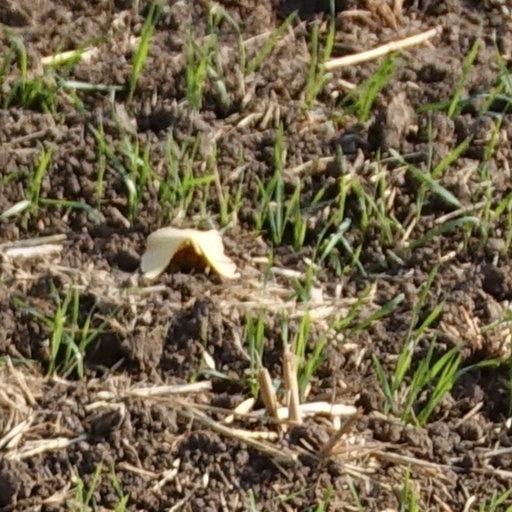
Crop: wheat